2018 Korea Masters

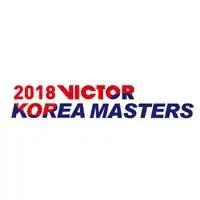

The 2018 Korea Masters (officially known as Victor Korea Masters 2018 for sponsorship reasons) was a badminton tournament which took place at Gwangju Women's University Stadium in South Korea from 27 November to 2 December 2018 and had a total prize of $250,000 (₩282,744,600).